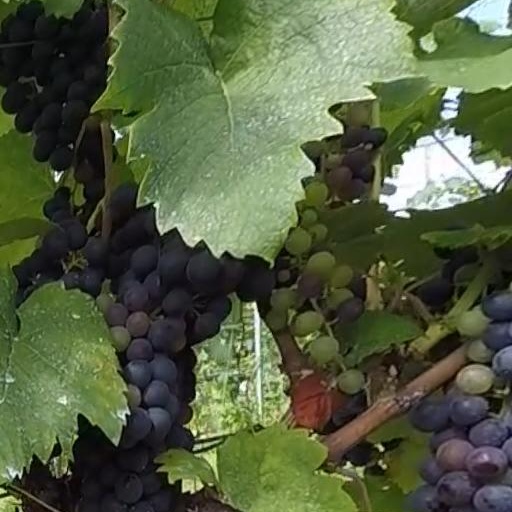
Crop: grape